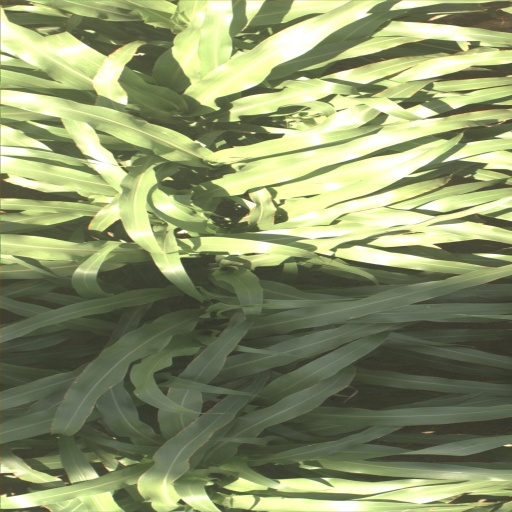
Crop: sorghum